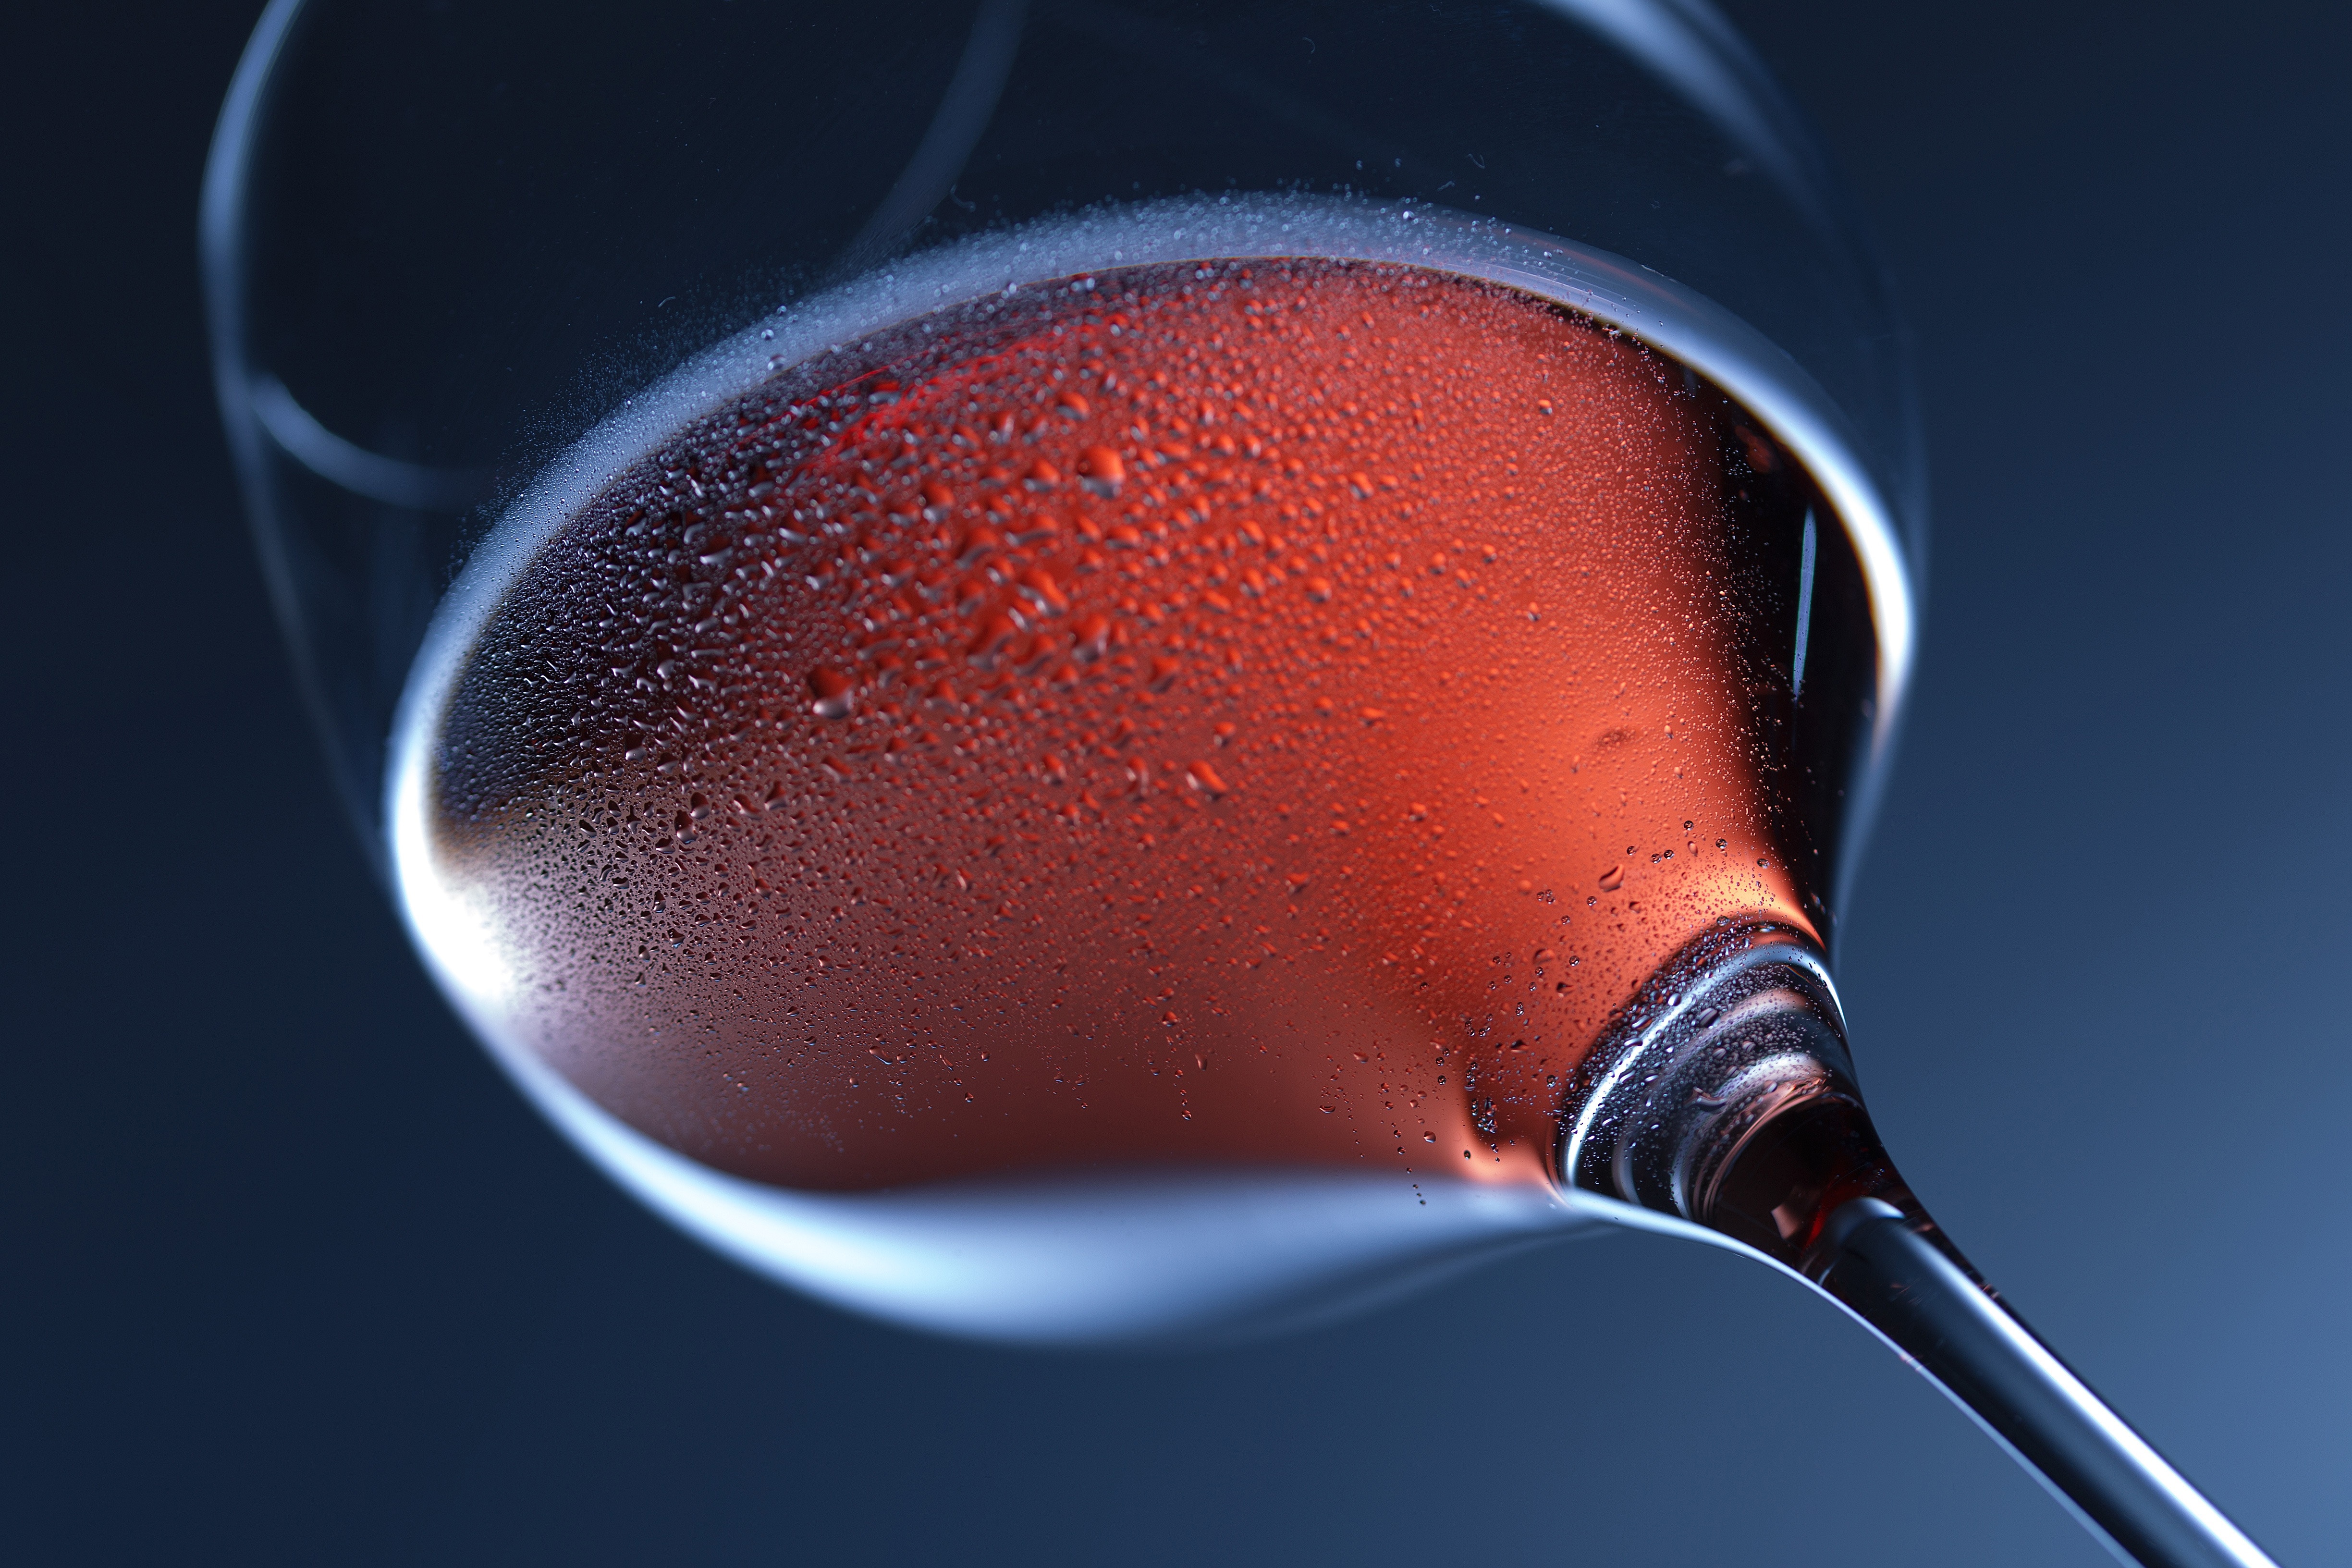
photography, microphone, drink